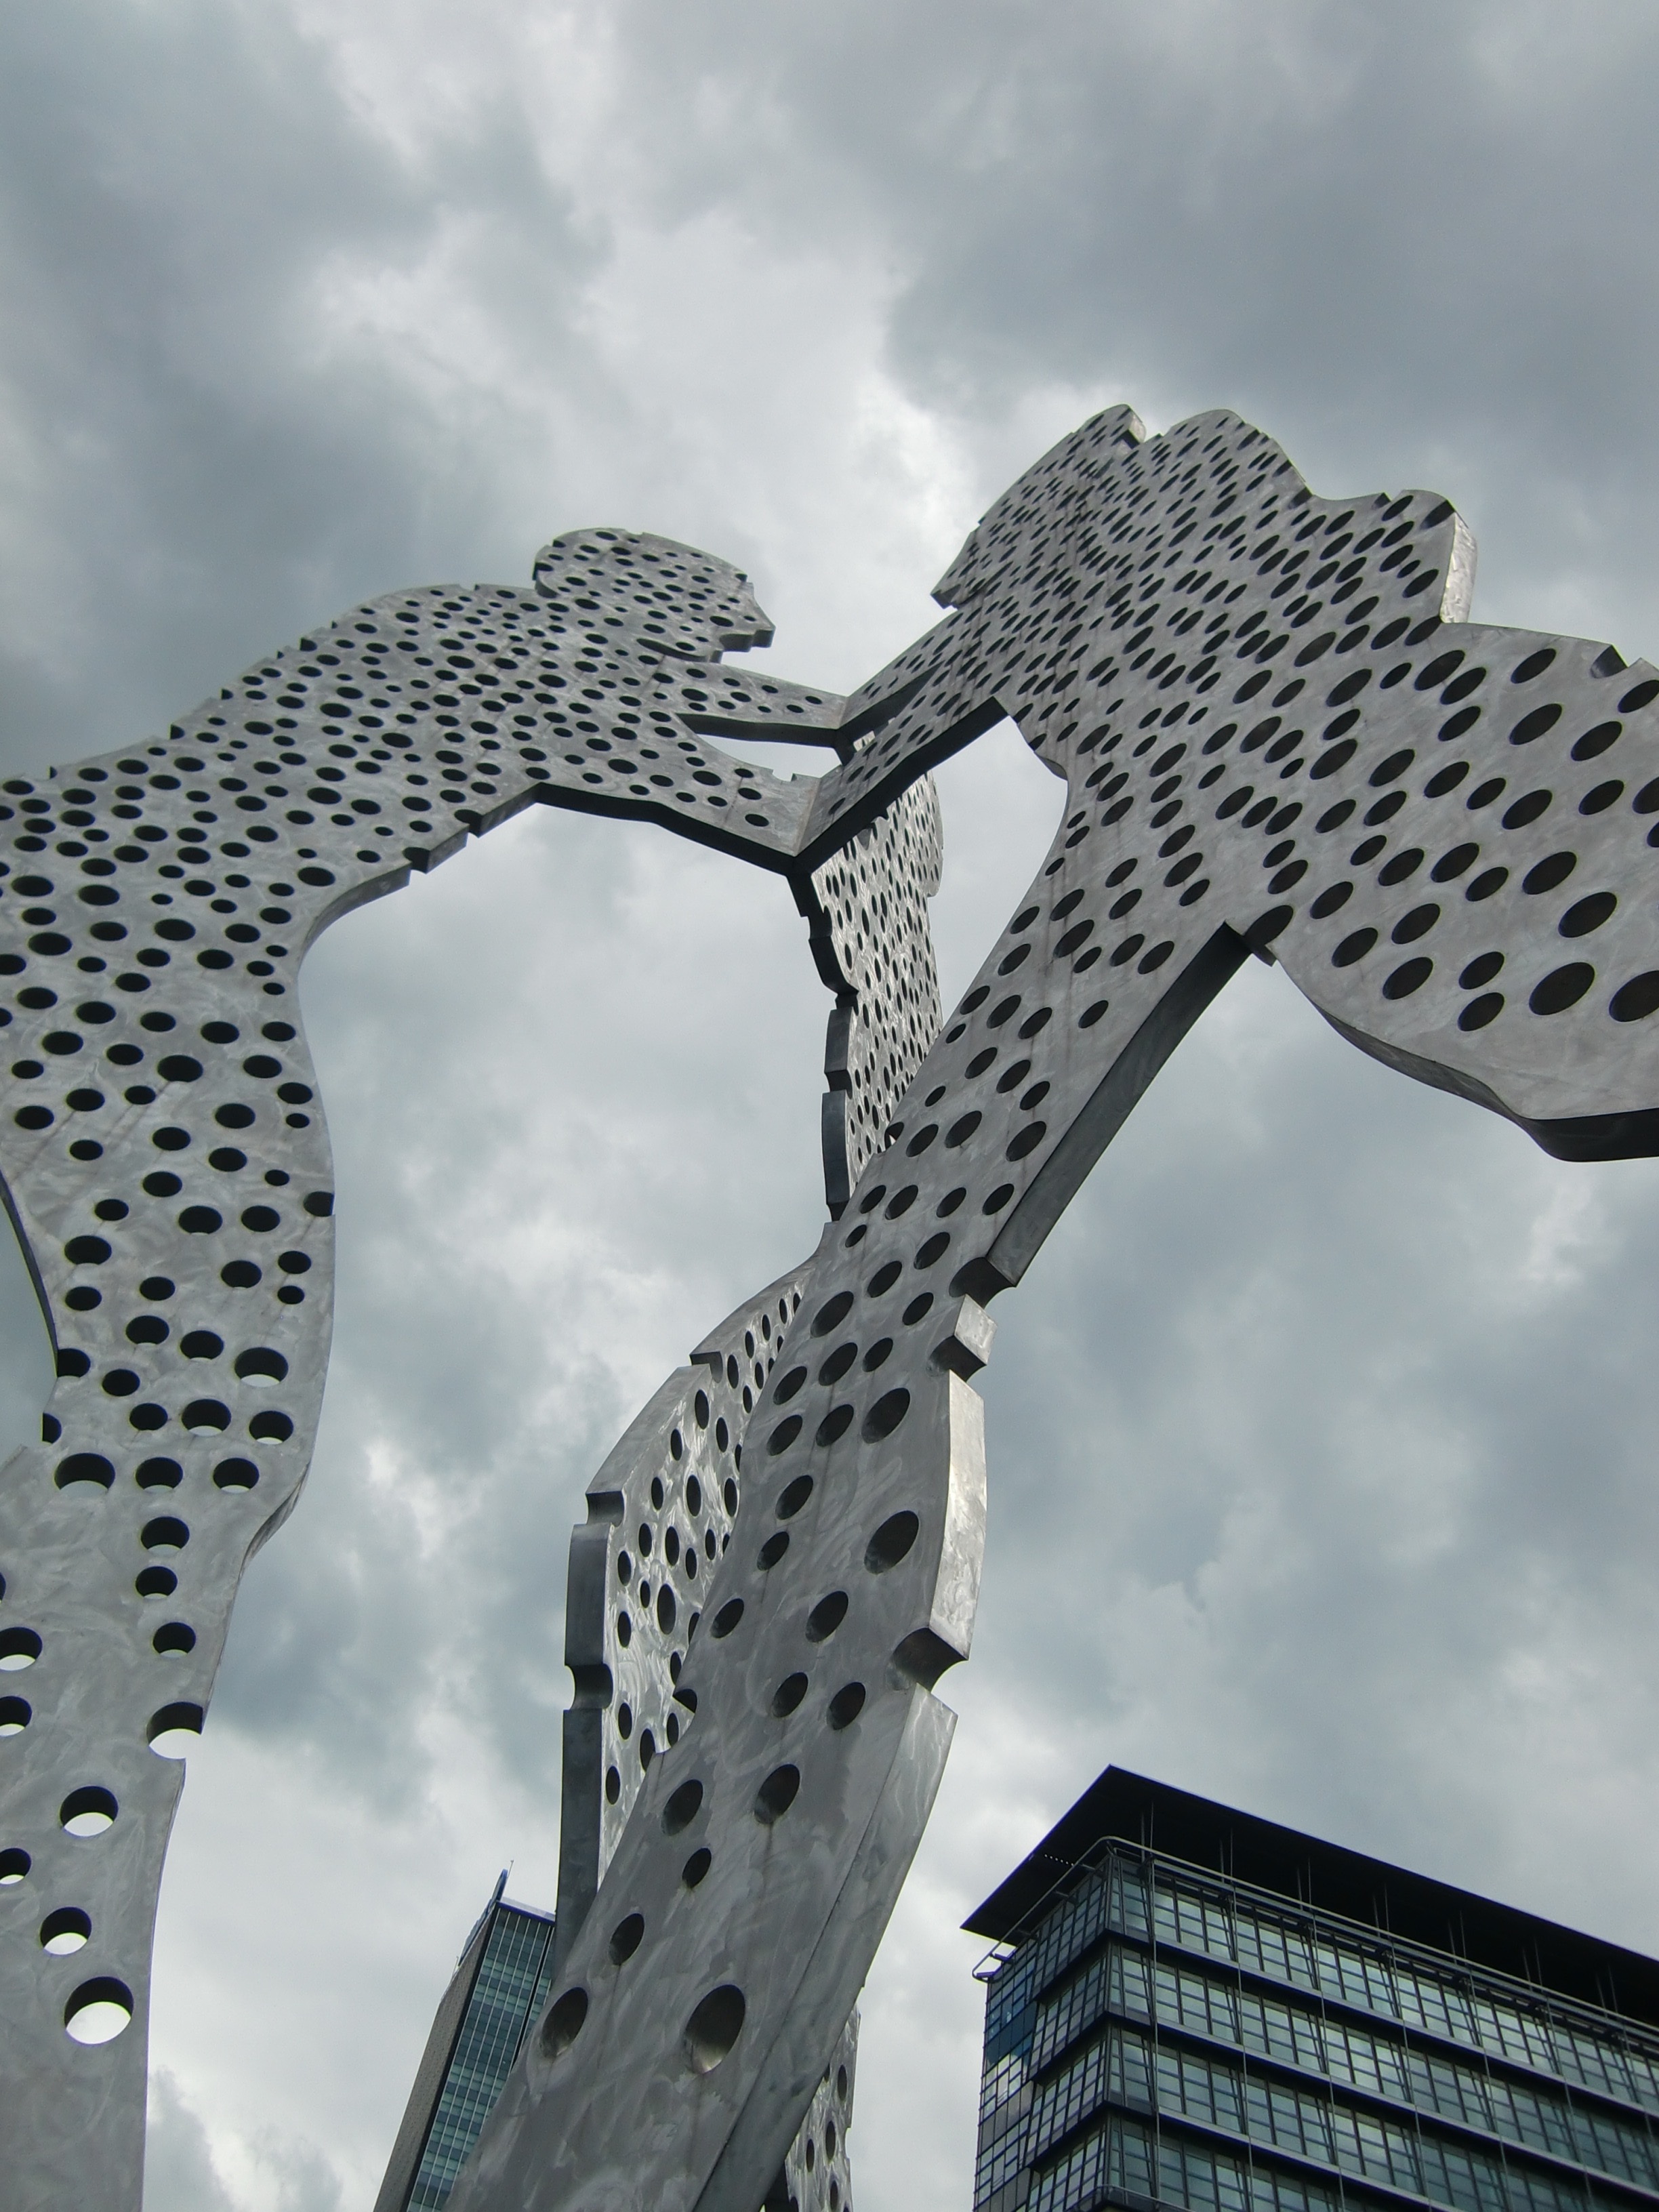
skyscraper, river, tower, monochrome, artwork, giraffe, sculpture, capital, art, berlin, kreuzberg, friedrichshain, spree, treptow, modern art, giraffidae, molecule man, treptower park